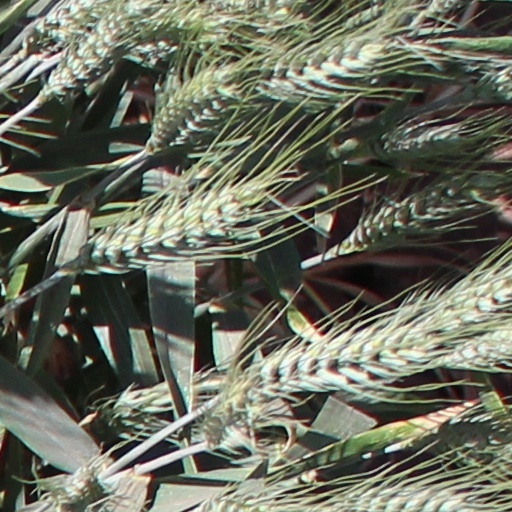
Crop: wheat